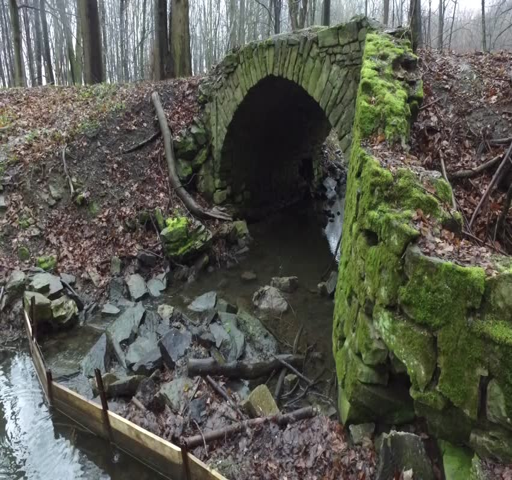
the old stone bridge over the river in the forest during rainy day